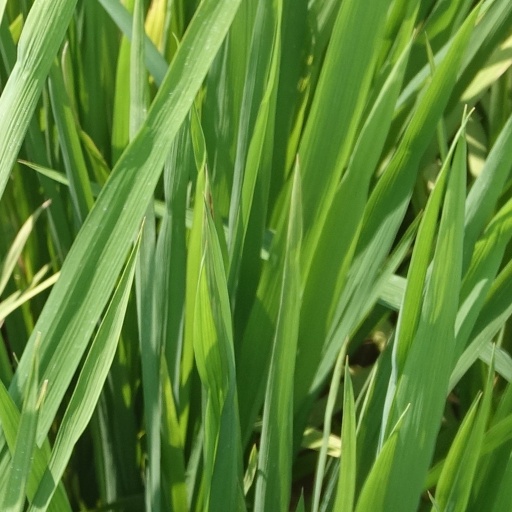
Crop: rice